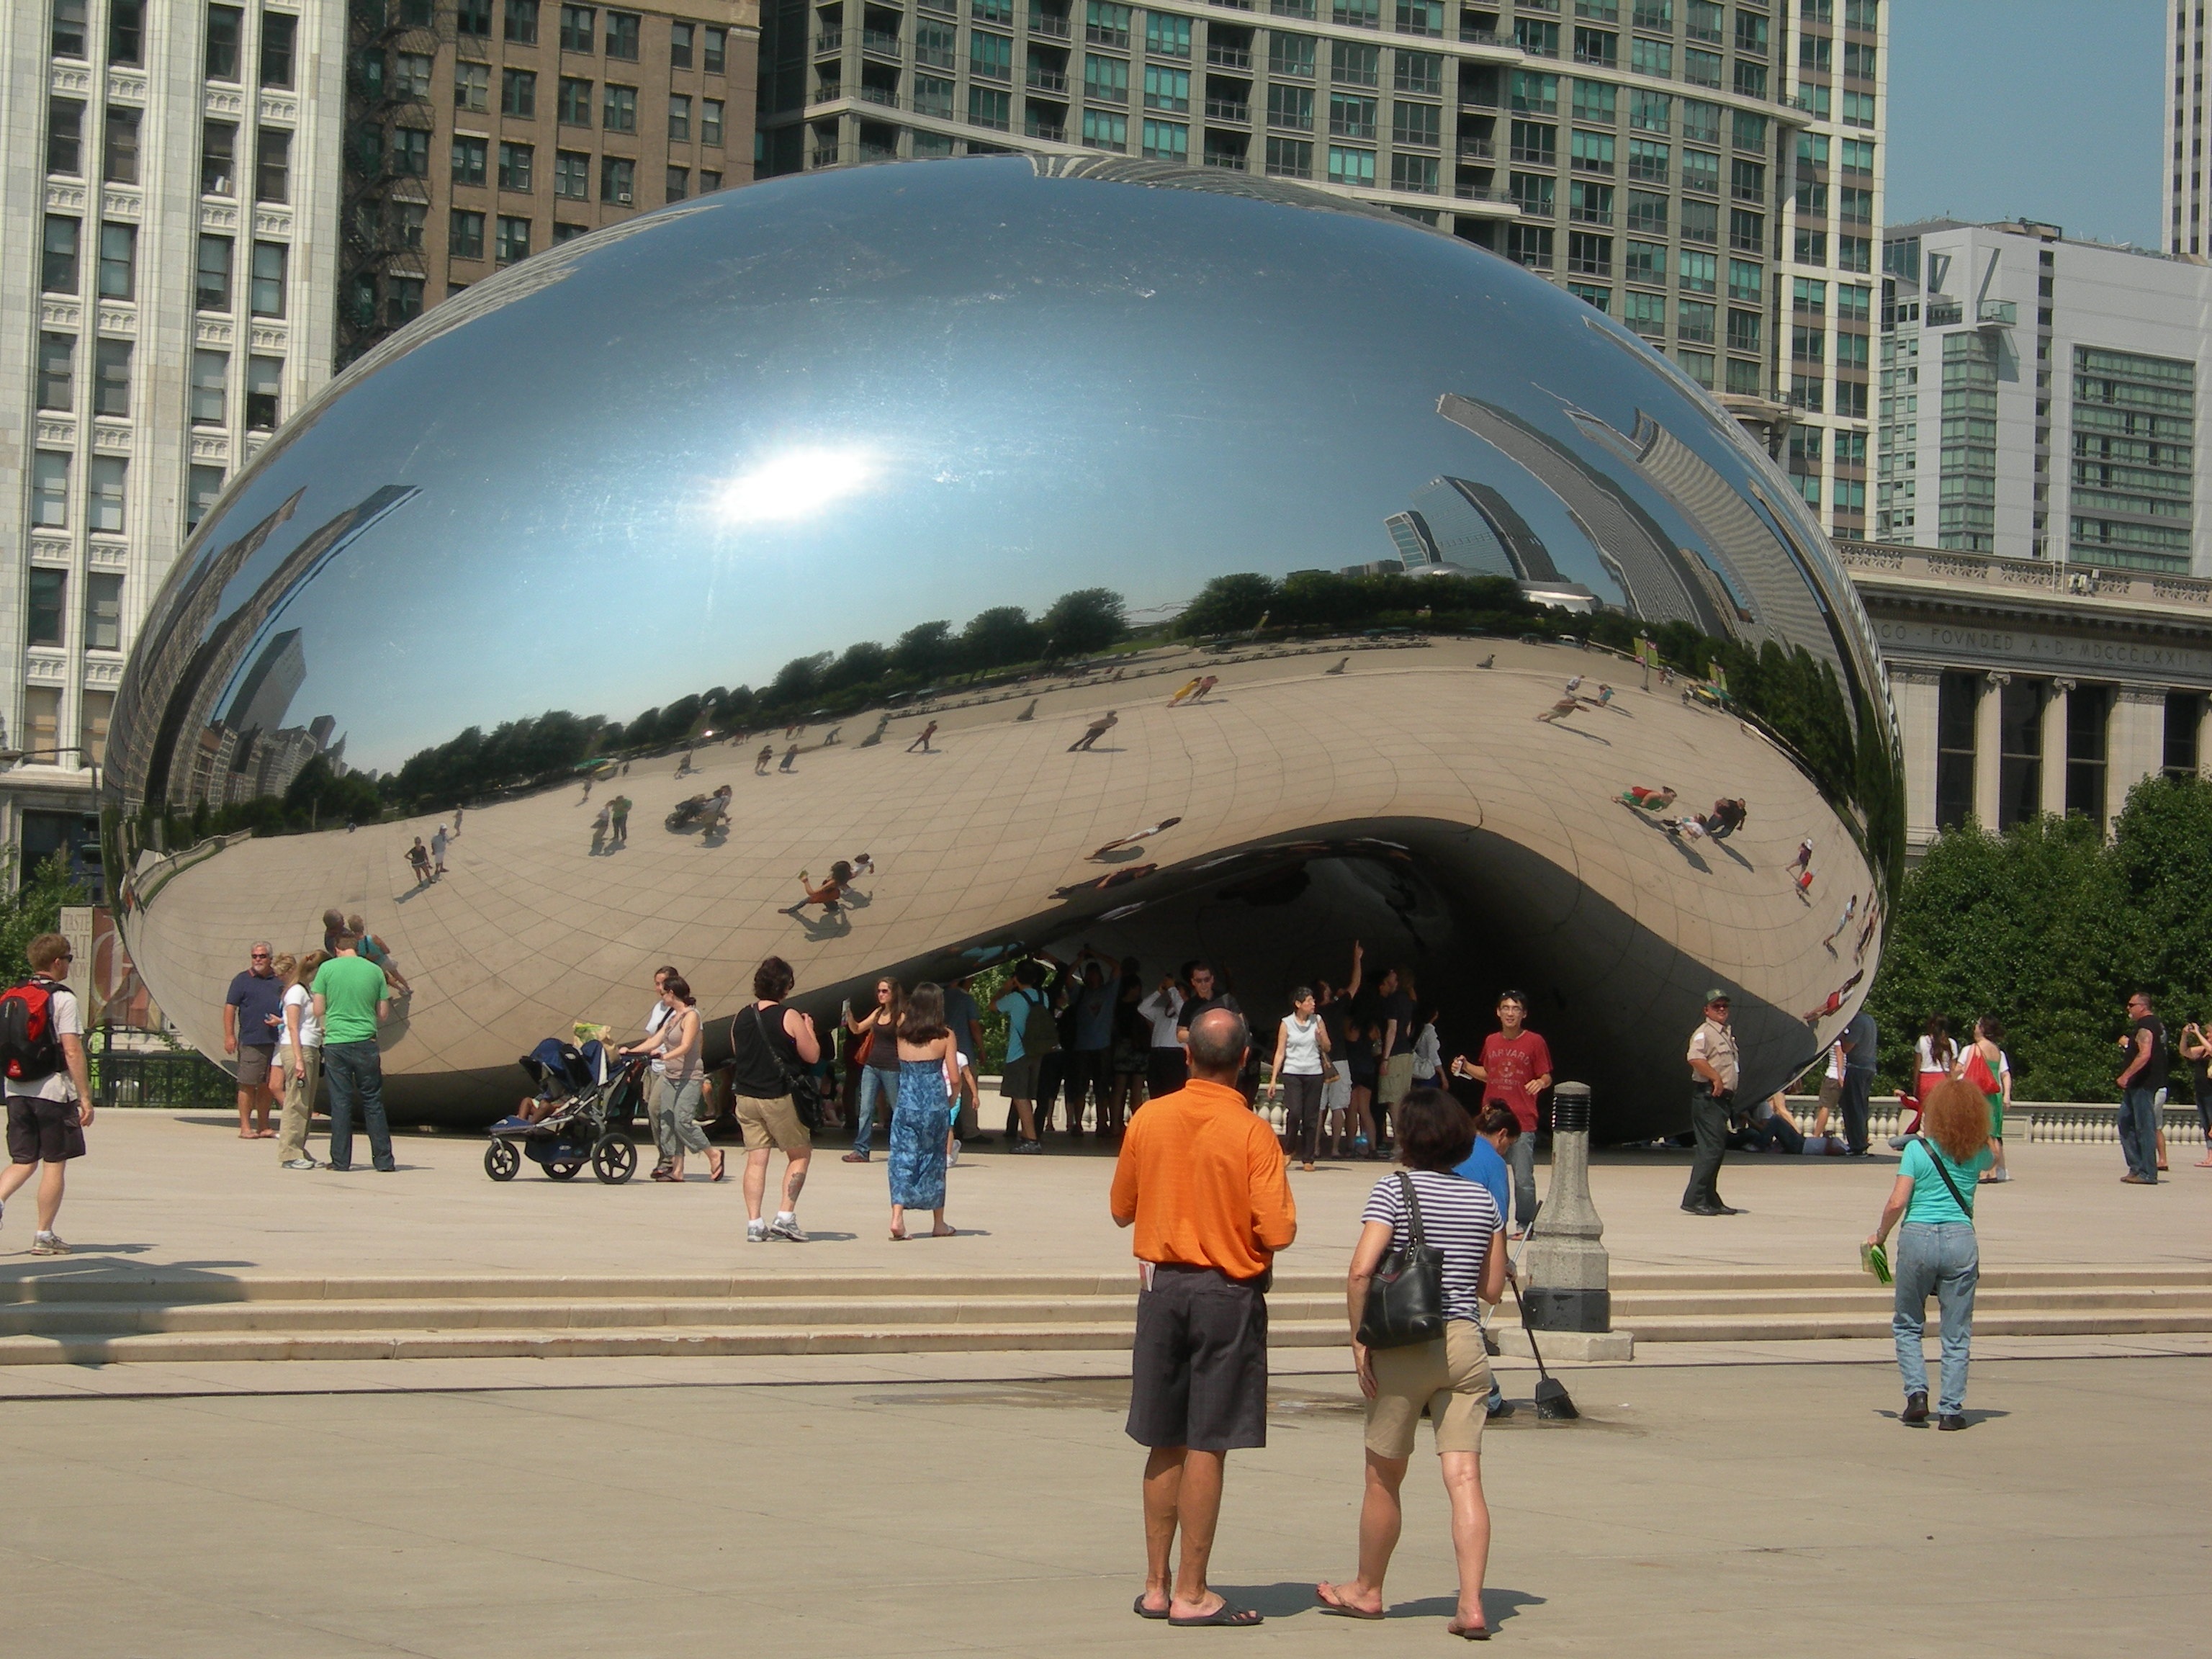
city, travel, landmark, chicago, stadium, sculpture, atmosphere of earth, sport venue